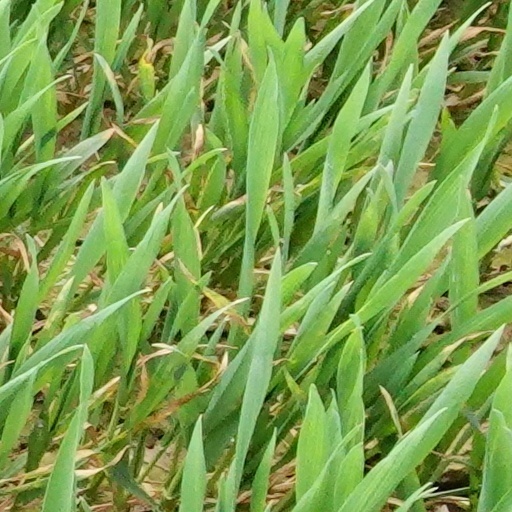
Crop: wheat